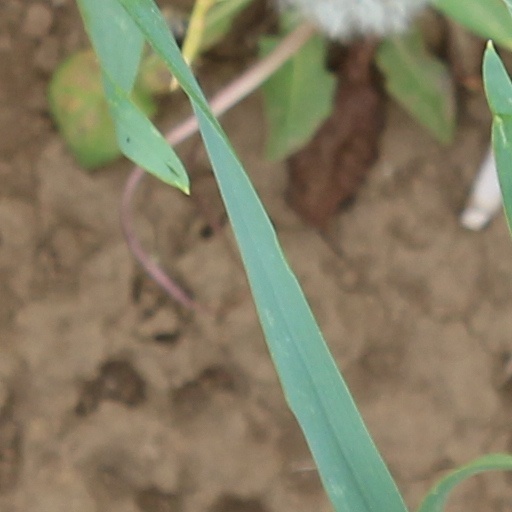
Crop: wheat